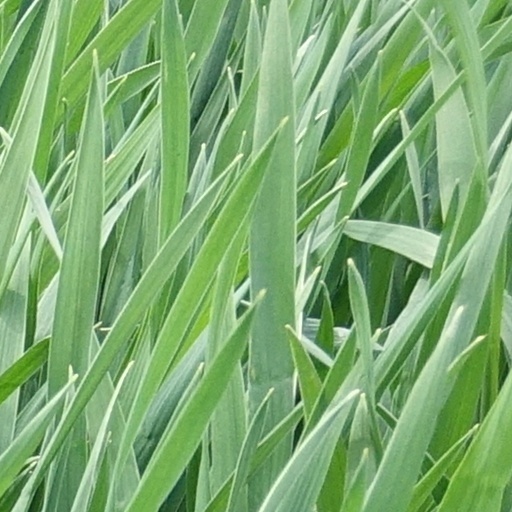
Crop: wheat